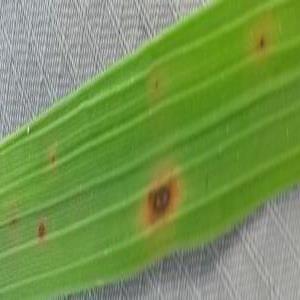
Disease: Brownspot